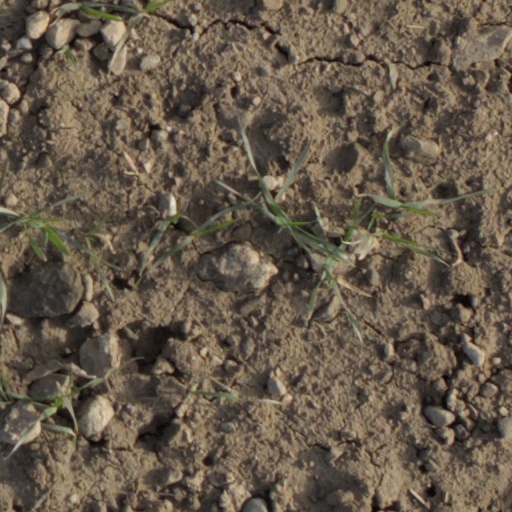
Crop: wheat